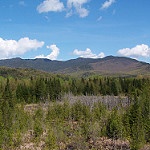
Label: mountain